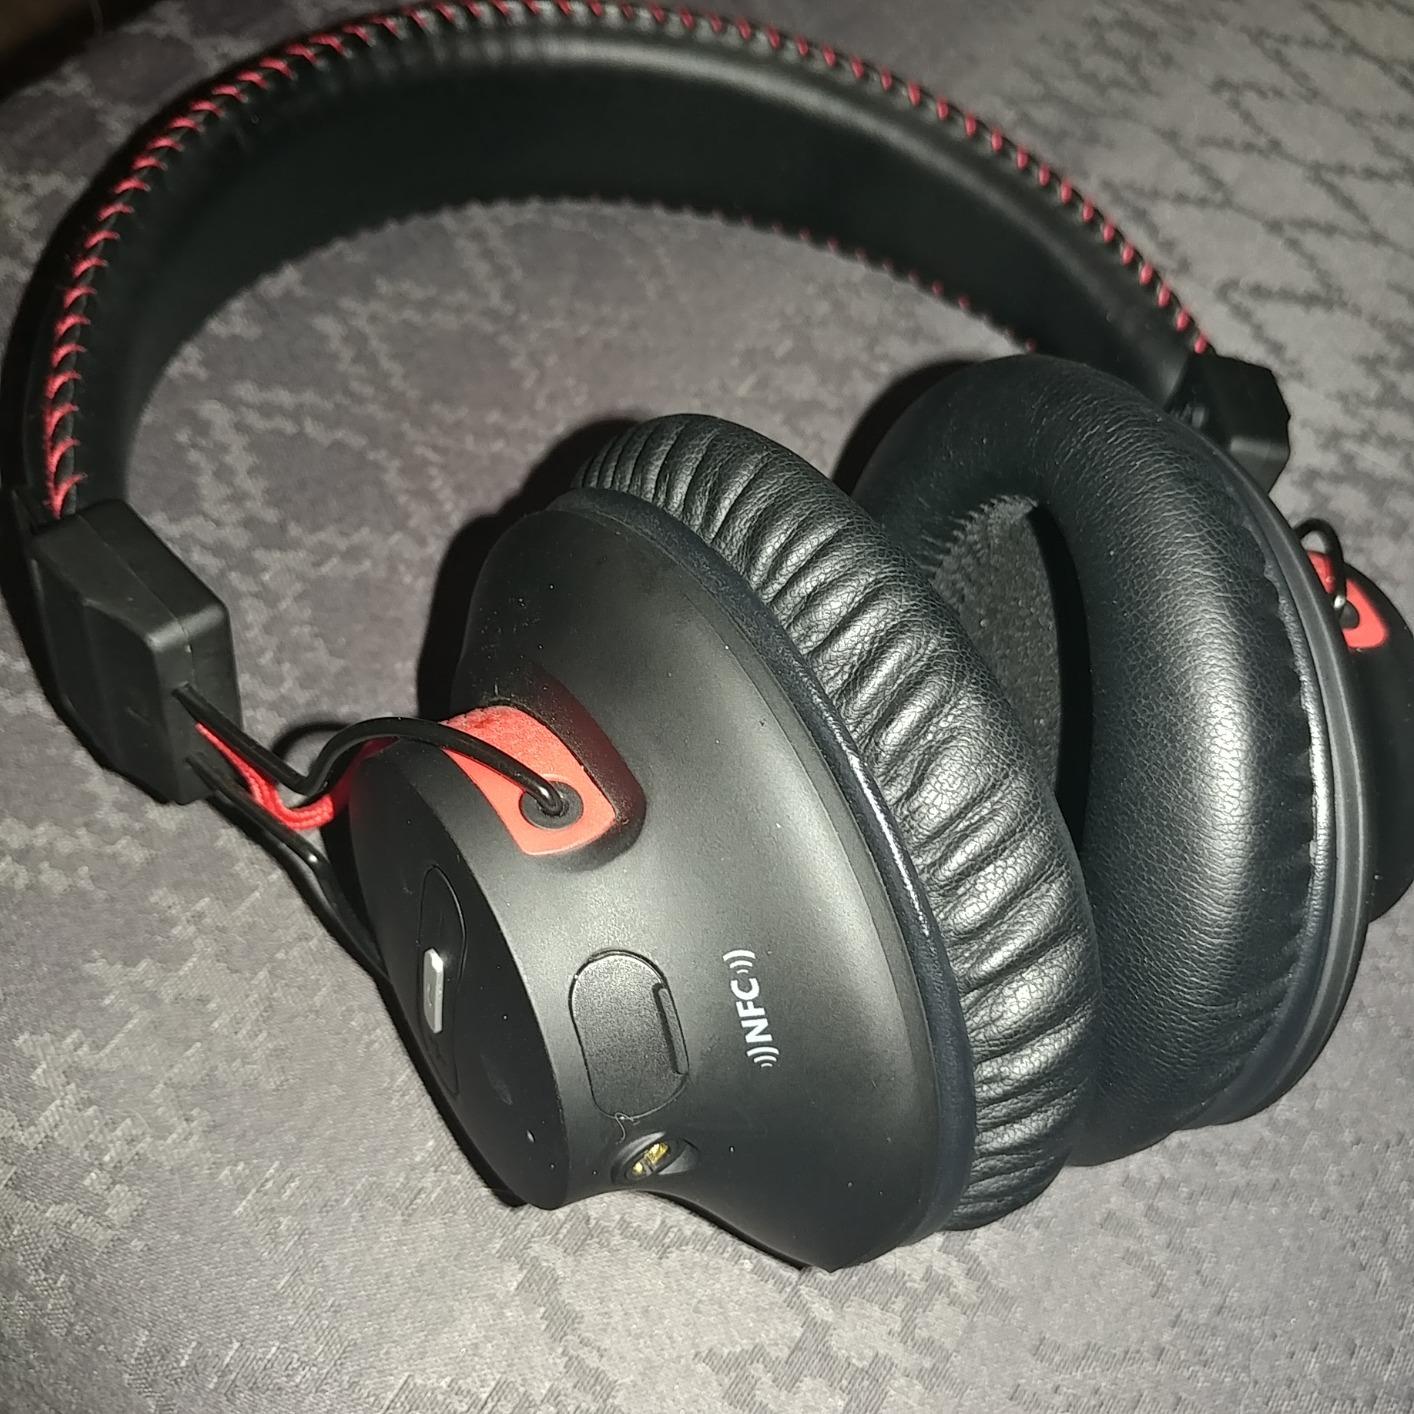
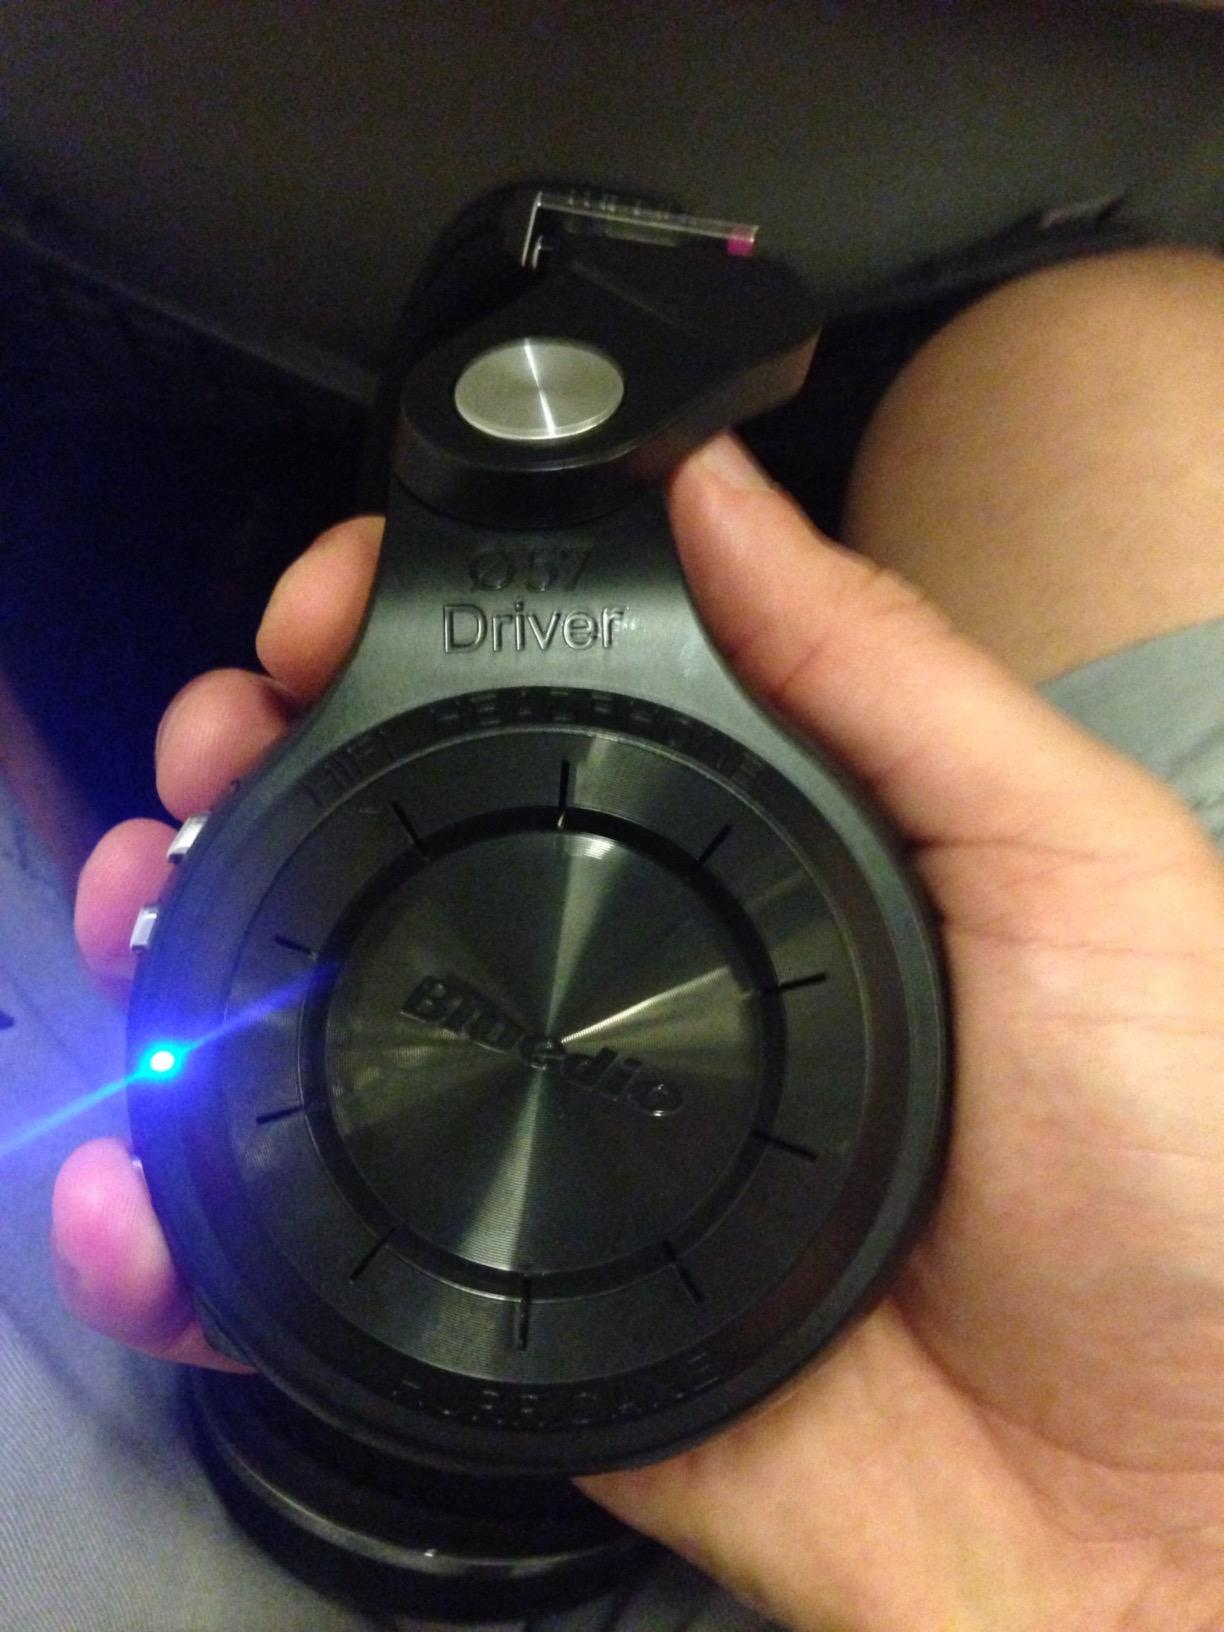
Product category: headphones
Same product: no